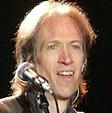
Age: 57